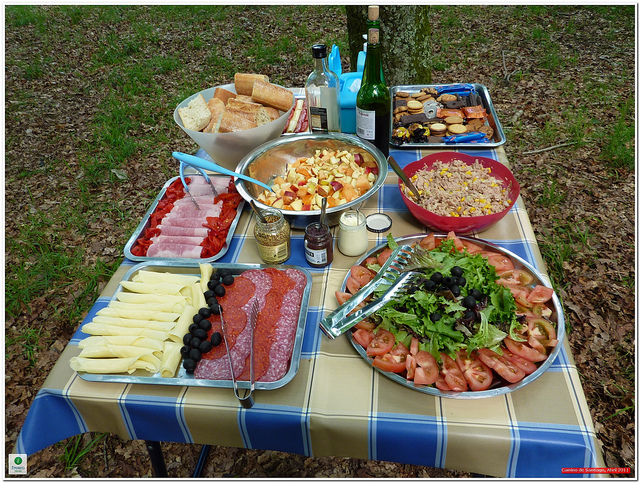
user: Given an image and a question. Answer the question in a short answer. Question: What is all of this food for? Short Answer:
assistant: picnic